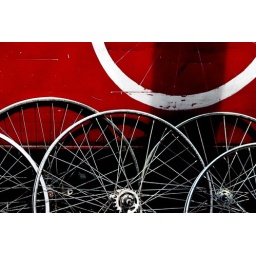
street market in amsterdam